Rockbridge Alum Springs Historic District

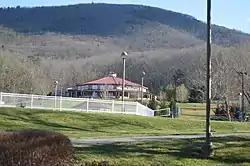
Open lawns in the complex, with the camp dining hall in the distance

Rockbridge Alum Springs Historic District, also known as Jordan Alum Springs, and now known as Rockbridge Alum Springs - A Young Life Camp, is a historic 19th-century resort complex and national historic district near California, Rockbridge County, Virginia, United States. The district encompasses 16 contributing buildings, 10 contributing sites, and 4 contributing structures dating primarily to the 1850s, and associated with the operations of the Rockbridge Alum Springs, a popular 19th- and early-20th century mountain resort. The buildings are the barroom, store/post office, Montgomery Hall, the Gothic Building, the Alum Springs Pavilion, two cottages of Baltimore Row, the Ladies Hotel, four cottages of Kentucky Row, Jordan's House, a servant's quarters, a slave quarters, and a storehouse. The remaining structures are a well, the stone spring chambers, gazebo, and the Jordan Alum Springs bandstand. The sites are primarily those of demolished cottages. It is one of the best-preserved antebellum springs resort complexes in Virginia. The resort remained in operation until 1941. It is currently owned and operated by Young Life, a non-denominational Christian youth organization. It has been operated as a year-round campground since 1992.